United States Air Force

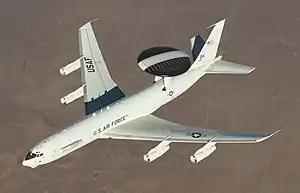
E-3 Sentry airborne warning and control system

US Air Force bombers are strategic weapons, primarily used for long range strike missions with either conventional or nuclear ordnance. Traditionally used for attacking strategic targets, today many bombers are also used in the tactical mission, such as providing close air support for ground forces and tactical interdiction missions. All Air Force bombers are under Global Strike Command.